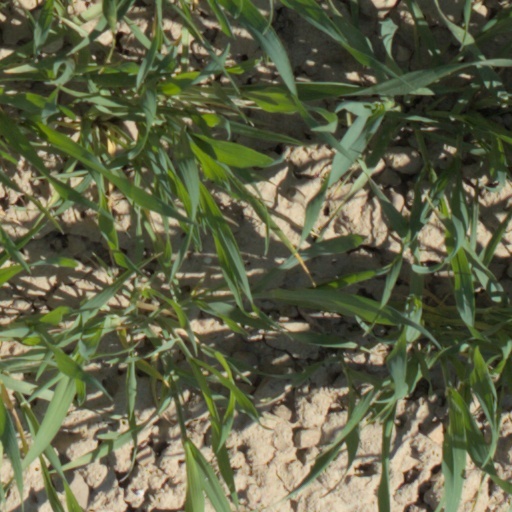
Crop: wheat